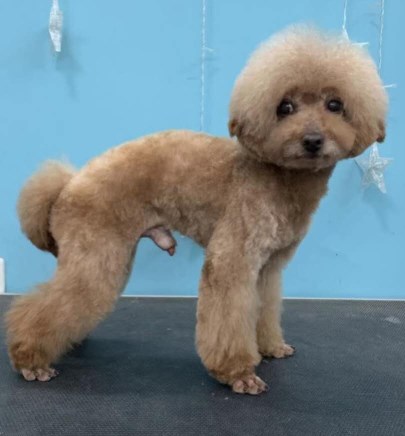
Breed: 7449-n000128-teddy